Zhongsheng station

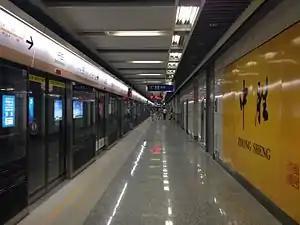

Zhongsheng station is a railway station on Line 10 of the Nanjing Metro. When it began operations on 3 September 2005, it was part of Nanjing Metro Line 1's Phase I from to . On 1 July 2014, with the opening of Line 10, the former branch of Line 1 from to became re-designated as Line 10. On 28 December 2023, with the opening of the southern part of Line 7, it became an interchange station between Line 7 and Line 10.